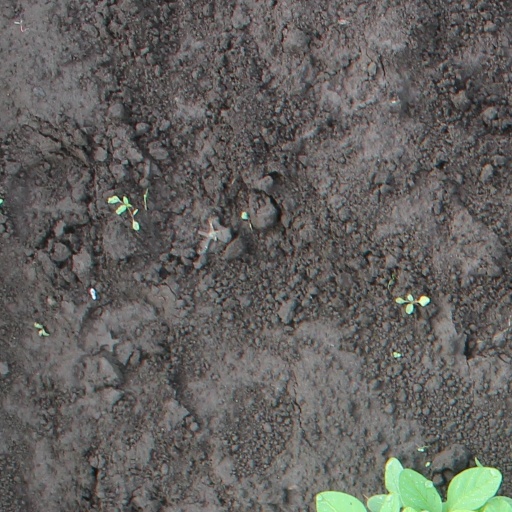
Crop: soybean